Lady Chaser

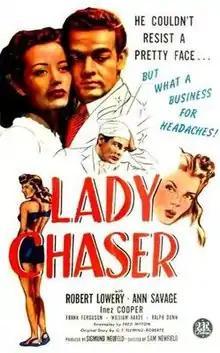
Theatrical release poster

Lady Chaser is a 1946 American mystery film directed by Sam Newfield and written by Fred Myton. The film stars Robert Lowery, Ann Savage, Inez Cooper, Frank Ferguson, William Haade and Ralph Dunn. The film was released on November 25, 1946, by Producers Releasing Corporation.